Bell Beaker culture

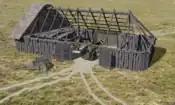

In general, the "early" Irish Beaker intrusions do not attest the overall "Beaker package" of innovations that, once fully developed, swept Europe elsewhere, leaving Ireland behind. The Irish Beaker period is characterised by the earliness of Beaker intrusions, by isolation and by influences and surviving traditions of autochthons.